Baghdad vilayet

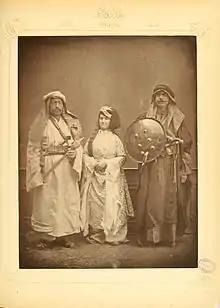
1. Arab man from Shammar Tribe 2. Arab man from Zubaid tribe 3. Muslim lady from Baghdad

The last Ottoman Census of 1917 stated that in Baghdad Sanjak out of the 202,000 population, 88,000 were Jews, 8,000 Kurd, 12,000 Christians, 800 Persian and rest Arab and other Muslims.